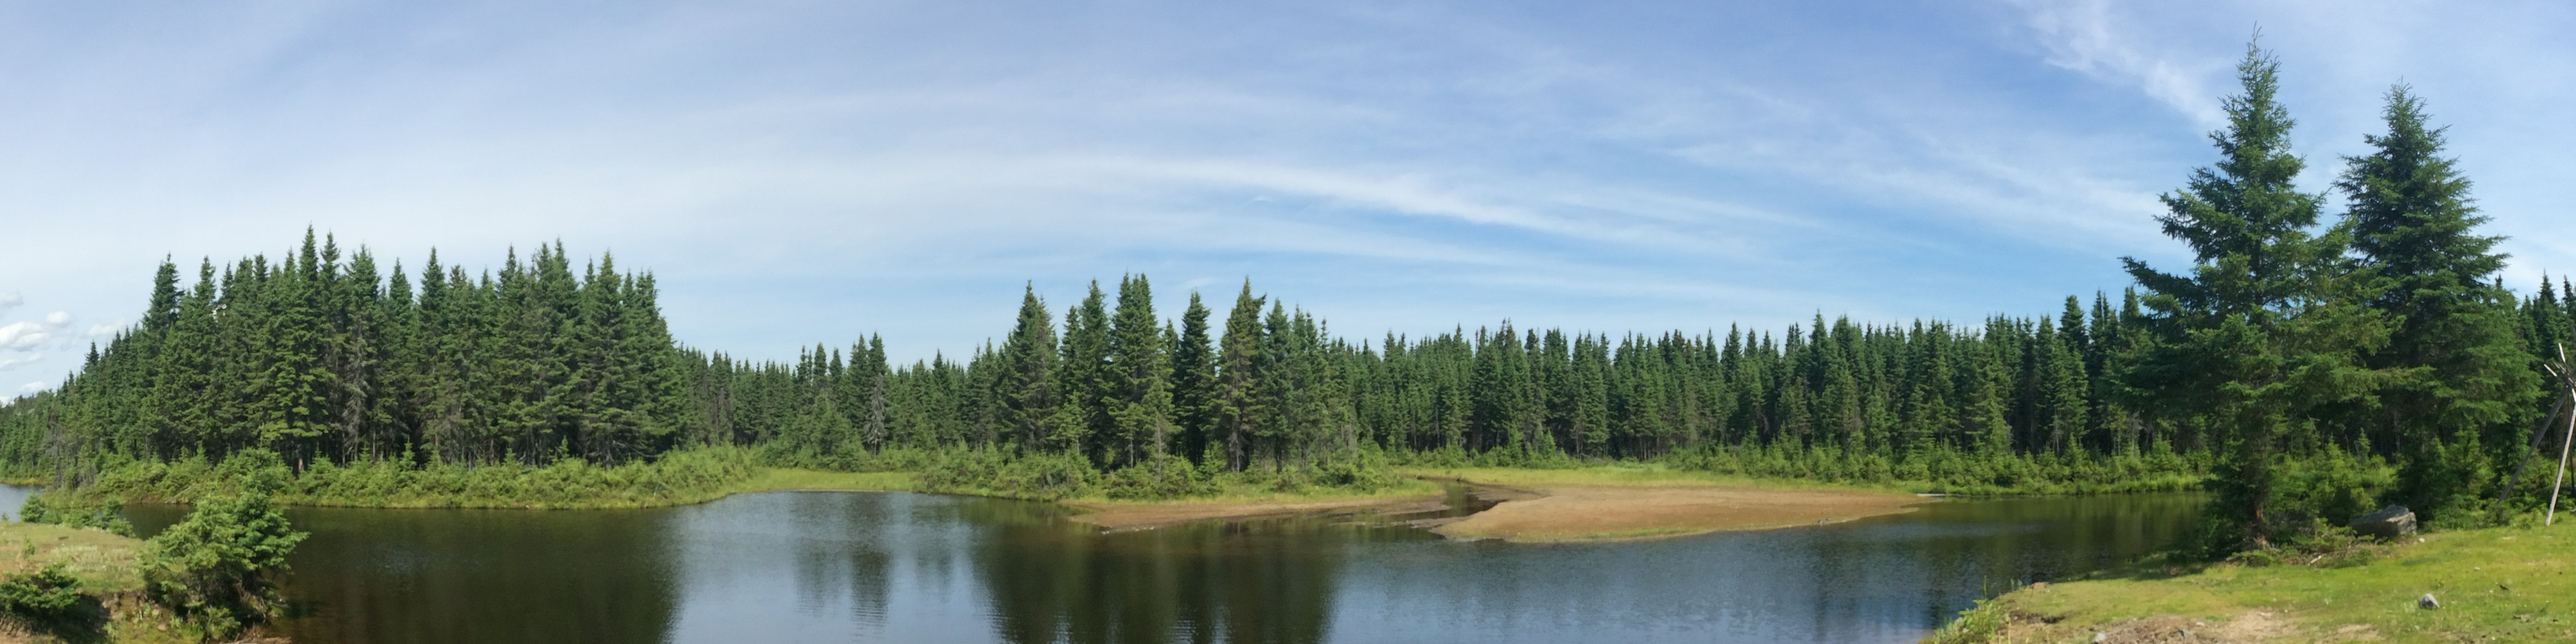
tree, nature, forest, wilderness, meadow, lake, pond, reflection, tranquil, scenery, reservoir, body of water, canada, wetland, habitat, loch, ecosystem, forest landscape, biome, natural environment, grass family, temperate coniferous forest